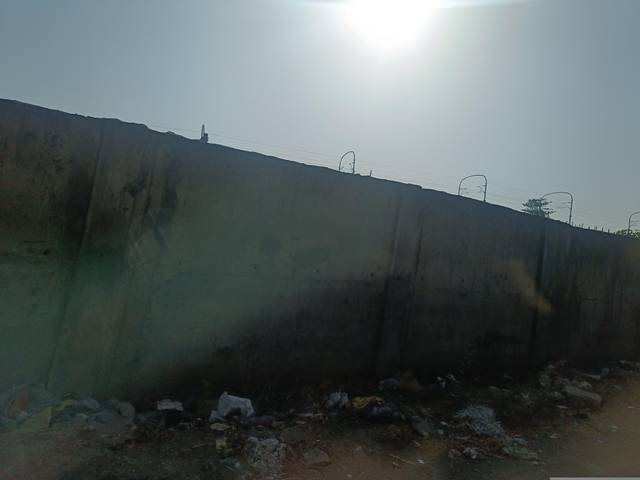
Region: India
Coordinates: 18.56, 73.843